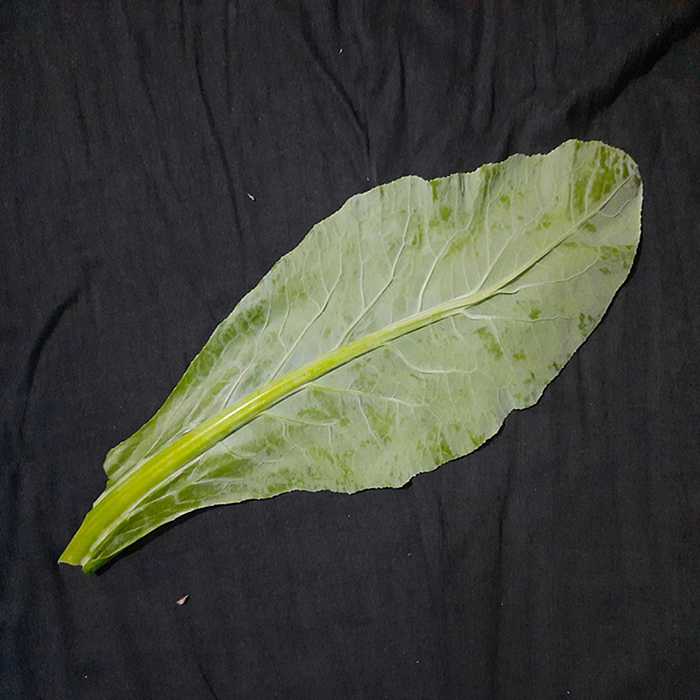
Plant: Cauliflower
Label: Fresh leaf